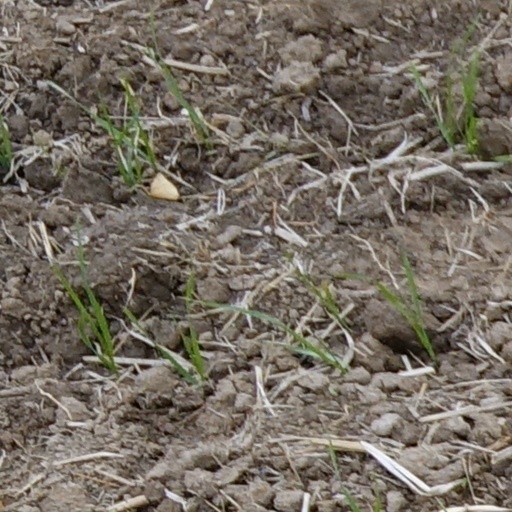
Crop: wheat